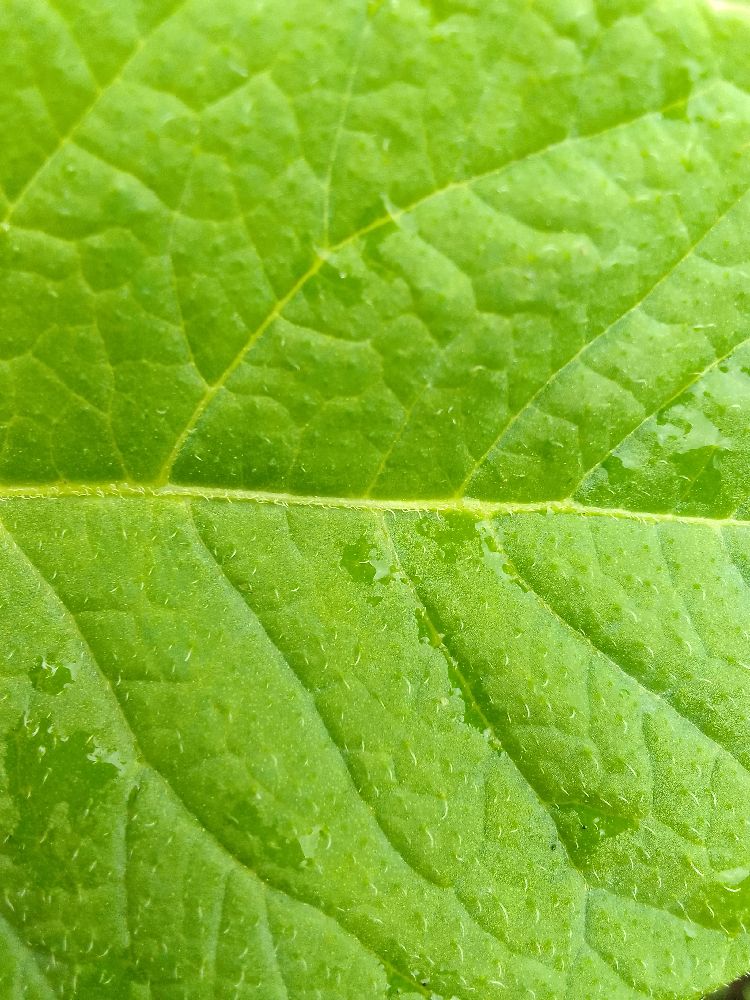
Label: Healthy